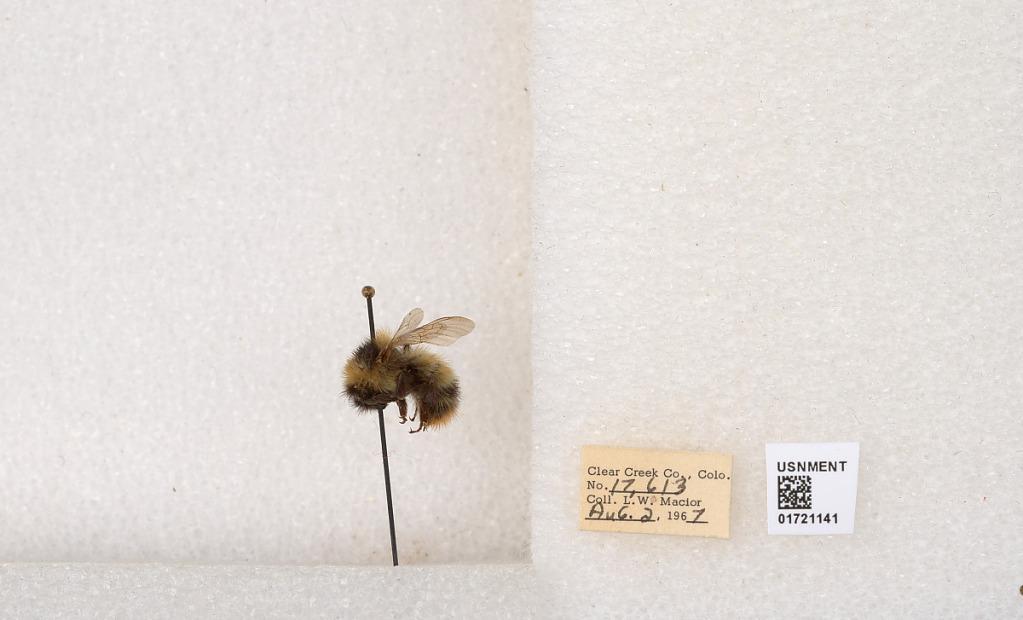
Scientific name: Bombus kirbyellus
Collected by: L. Macior
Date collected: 1967-8-2
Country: United States
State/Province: Colorado
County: Clear Creek
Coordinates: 39.6891, -105.644